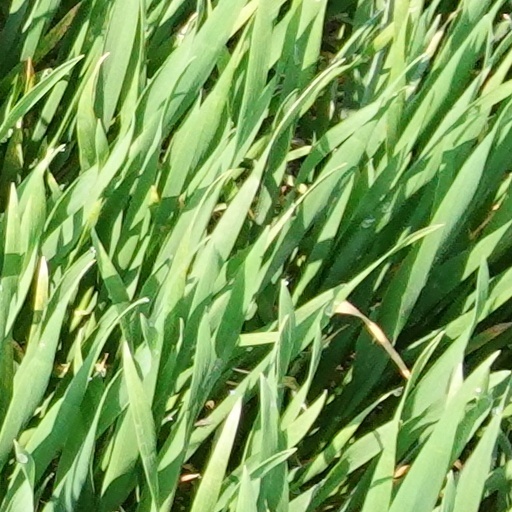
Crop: wheat